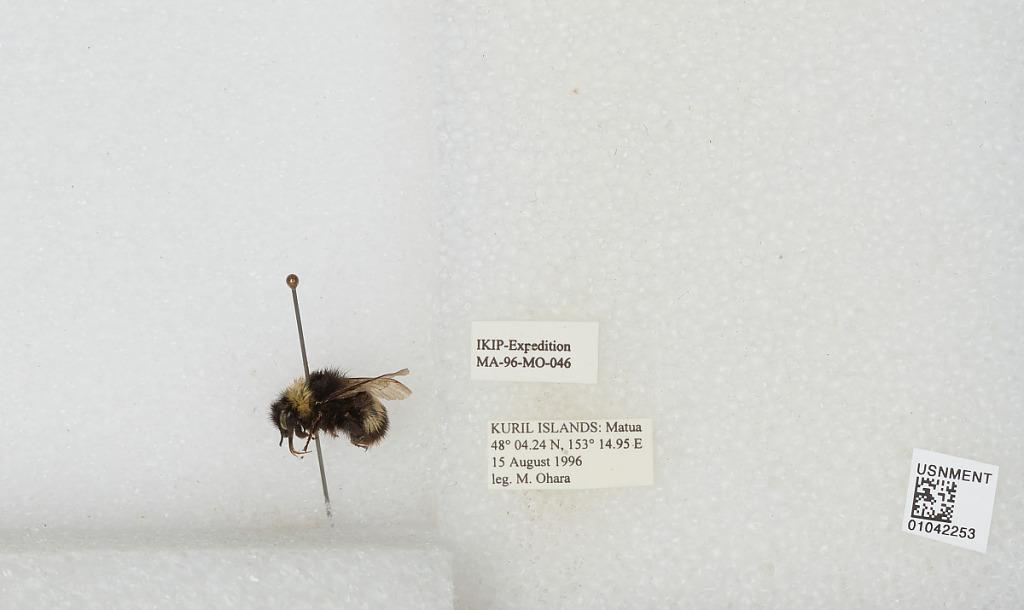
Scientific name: Bombus sp.
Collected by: M. Ohara
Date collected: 1996-8-15
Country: Russia
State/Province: Sakhalin
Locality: Matua, Kuril Islands
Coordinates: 48.0706, 153.249